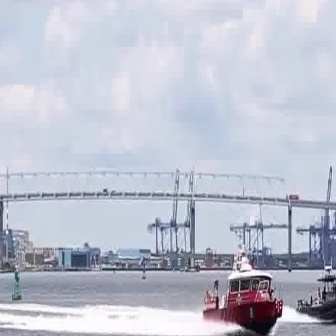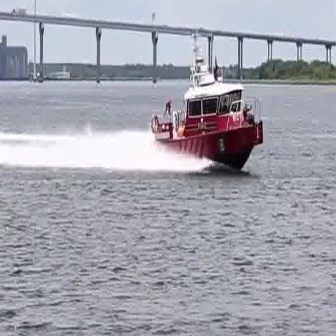
  Please identify the target specified by the bounding box [200,251,283,334] in the first image and locate it in the second image. Return the coordinates in [x_min,y_min,x_max,y_max] format.
Answer: [148,56,262,171]